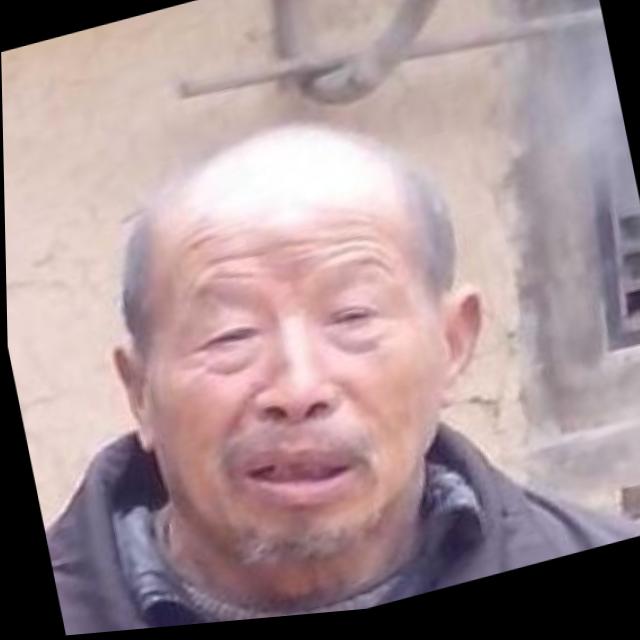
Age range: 65+